Vehicle registration plates of Zambia

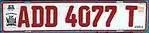
Zambian regular legal standard number plate.

Zambia requires its residents to register their motor vehicles and display vehicle registration plates. Current plates are European standard 520 mm × 110 mm, and use FE-Schrift.